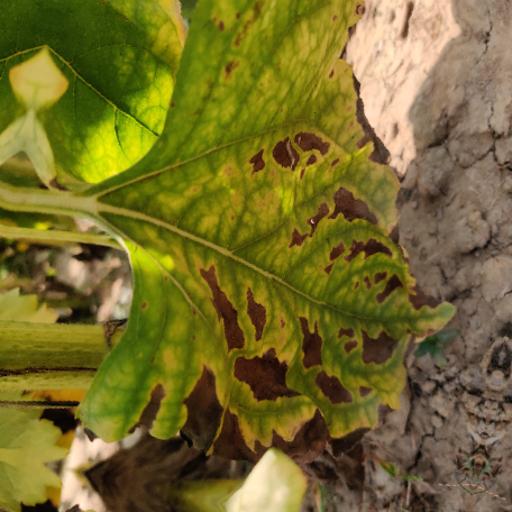
Label: Leaf_scars